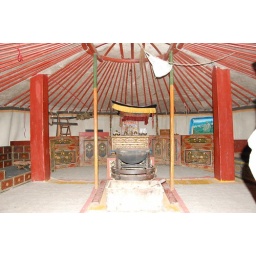
The two red columns are actually doesn't exist in standard living ger. But the rest exist.